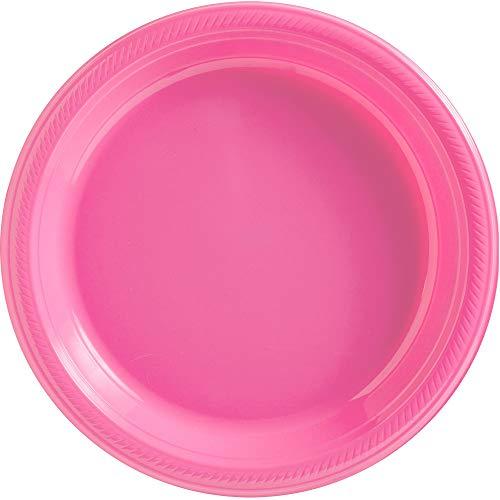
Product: Bright Pink Plastic Luncheon Plates Big Party Pack, 50 Ct.
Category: Toys & Games | Party Supplies | Party Tableware | Plates
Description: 50 durable plastic plates per pack.
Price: $11.72
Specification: ProductDimensions:20.7x10.7x8.4inches|ItemWeight:2.25pounds|ShippingWeight:2.4pounds(Viewshippingratesandpolicies)|Manufacturer:Amscan|ASIN:B006UHEQAW|Itemmodelnumber:630732.103